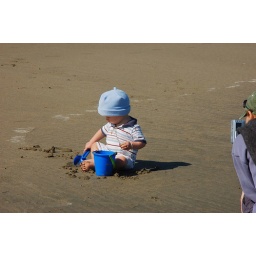
Little boy playing in the sand